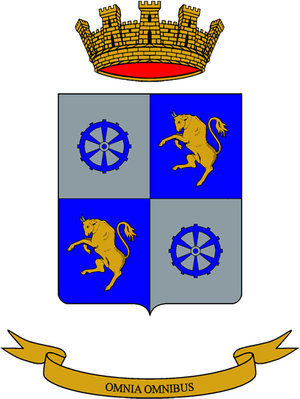
La liste des régiments de l'armée de terre italienne